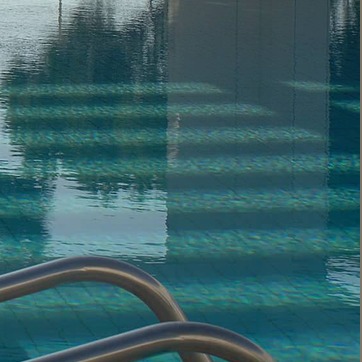
Material: water